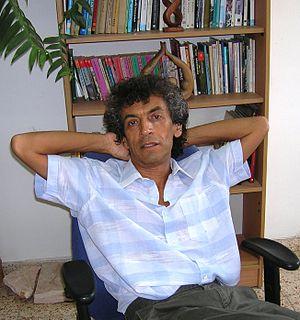
La dénomination de Juifs Mizrahim ou Mizra’him, également appelés Edot HaMizra’h, englobe des communautés juives très diverses du Moyen-Orient, du Caucase d'Asie centrale et de l'Inde, recouvrant une « mosaïque ethnique » bien plus complexe et hétérogène que celle des Juifs européens.